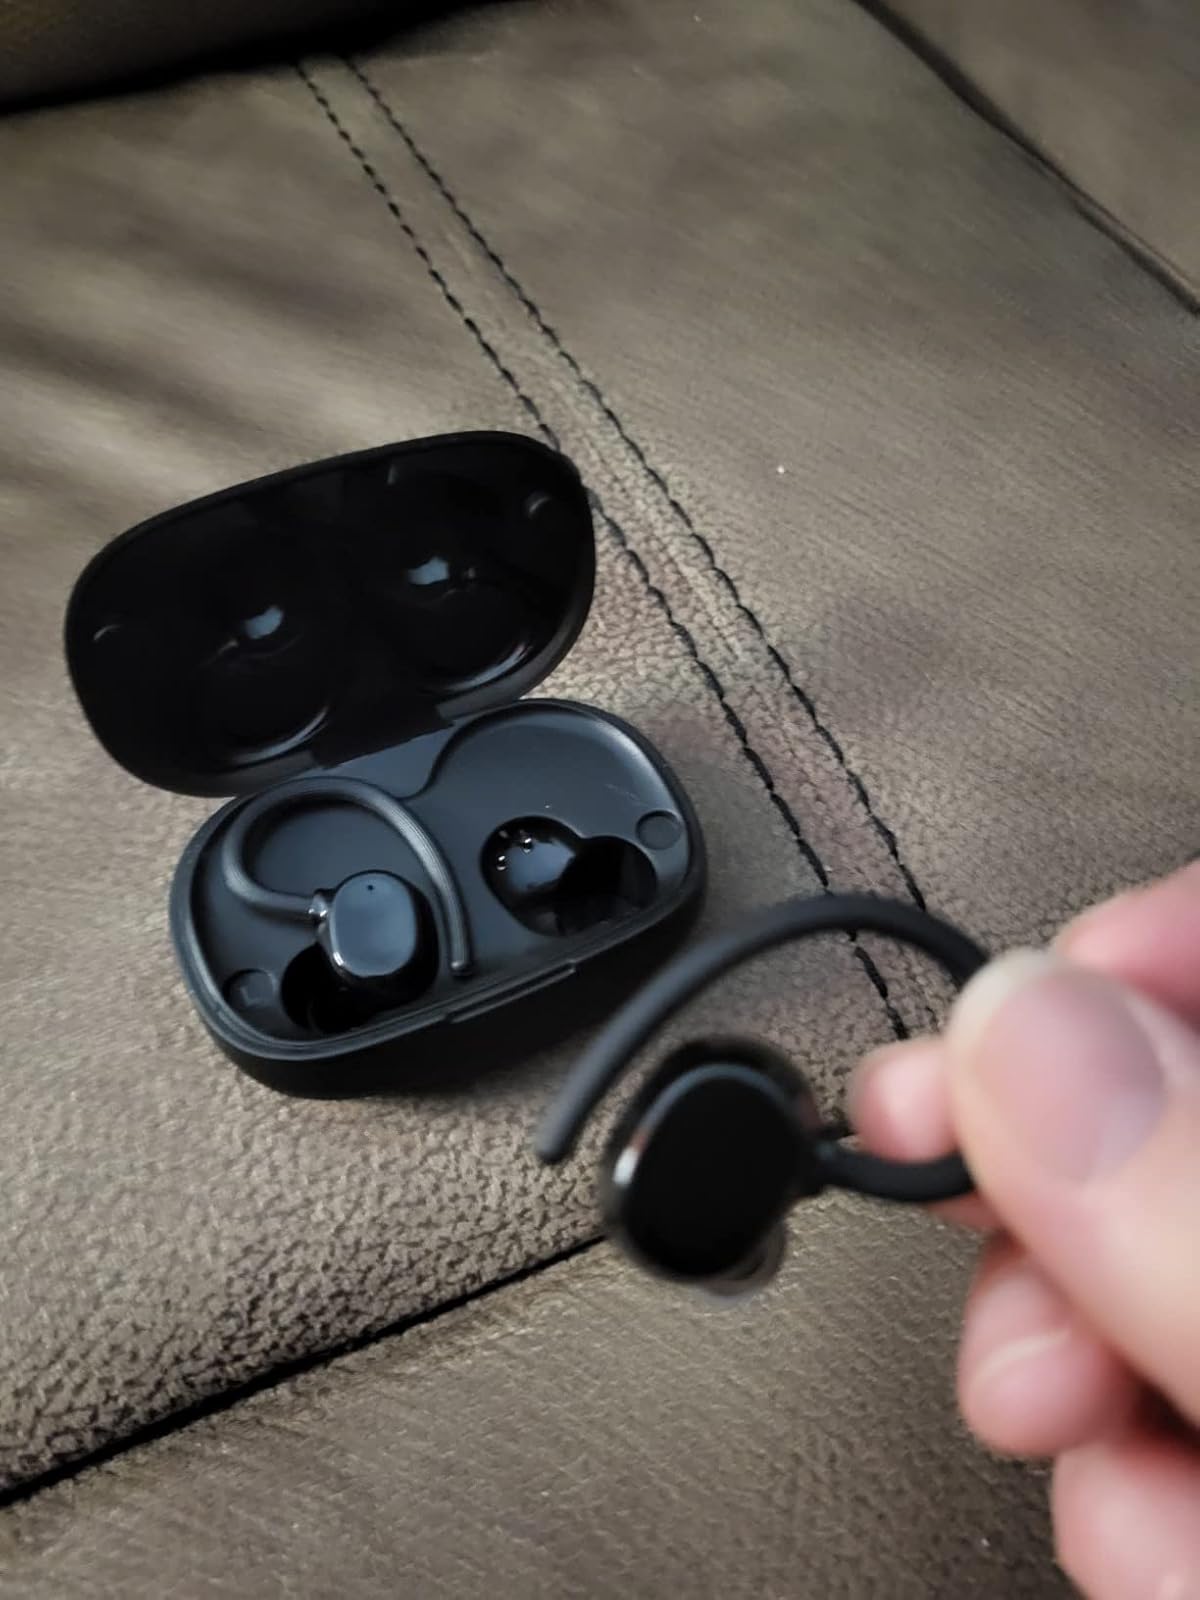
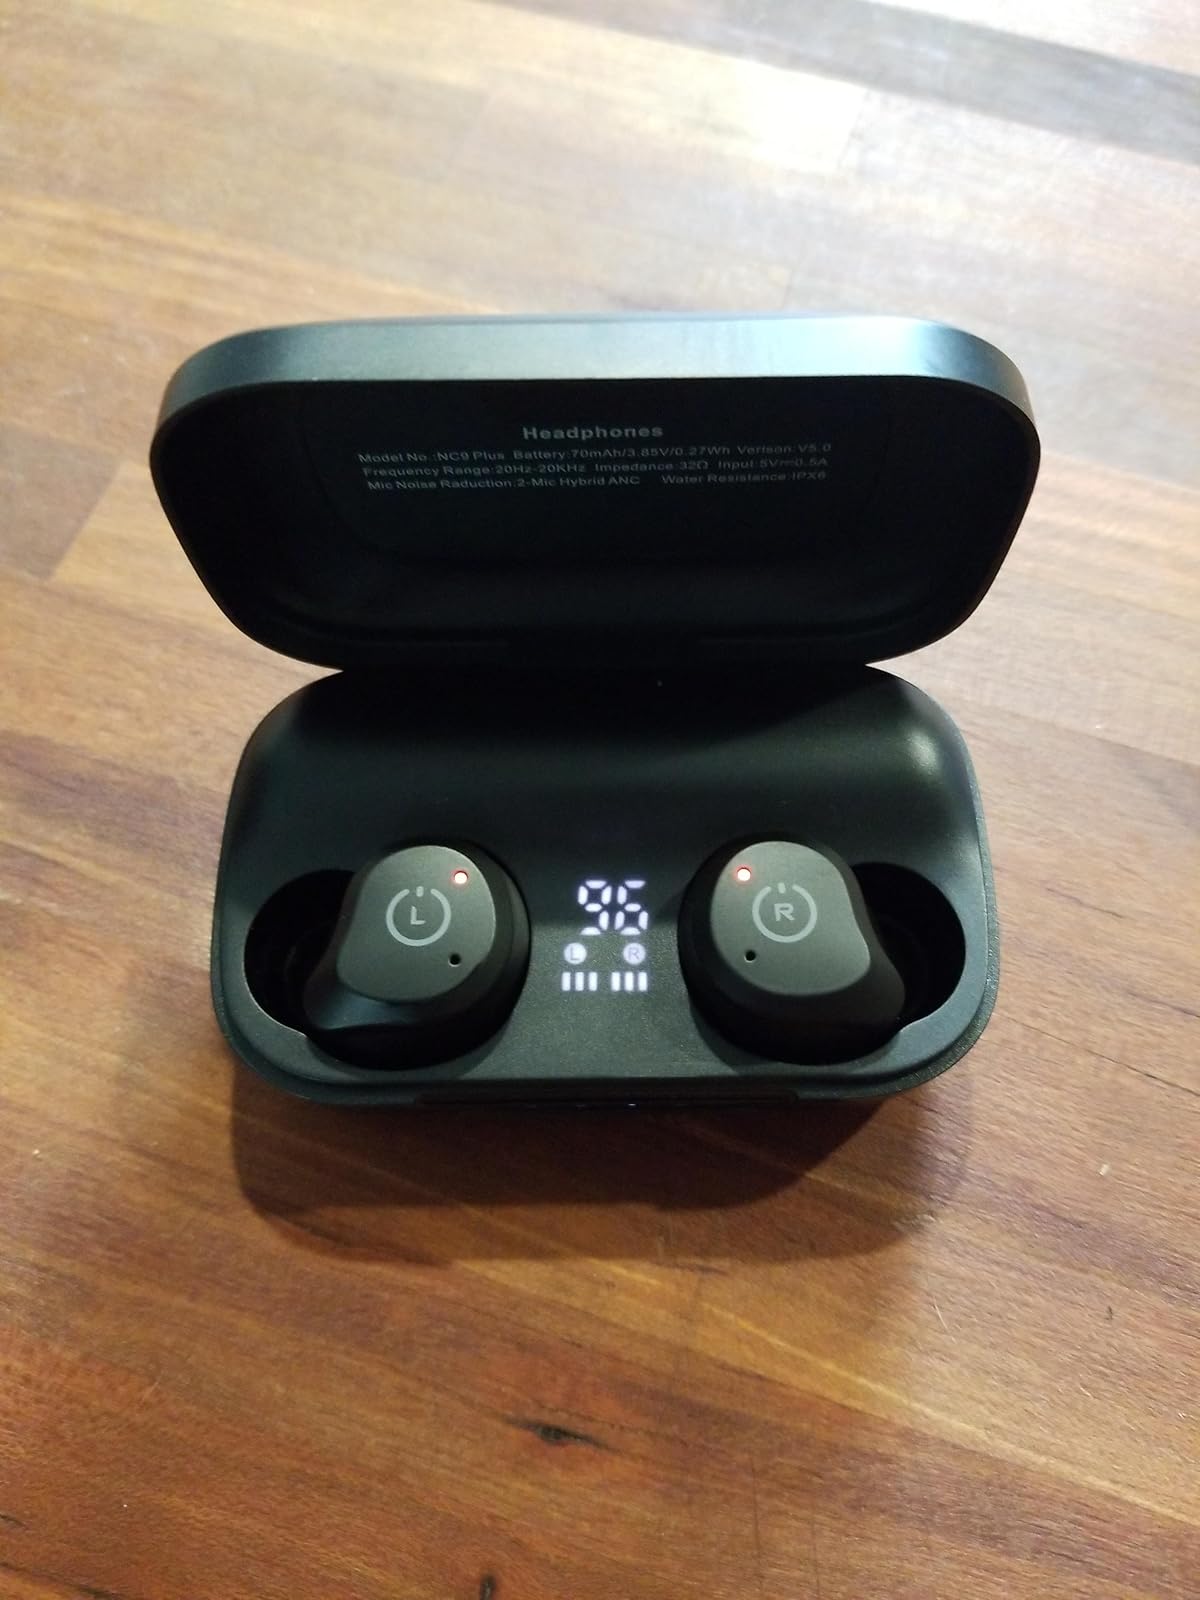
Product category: earbuds
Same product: no